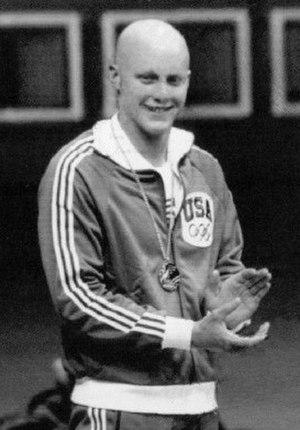
Michael Lee Bruner dit Mike Bruner, né le 23 juillet 1956 à Omaha, est un nageur américain.